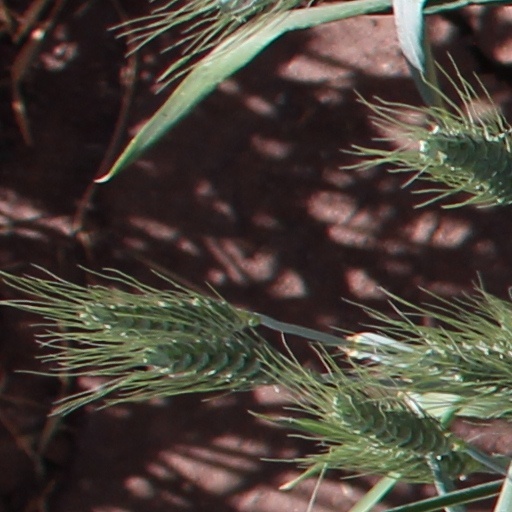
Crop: wheat